City of Waverley

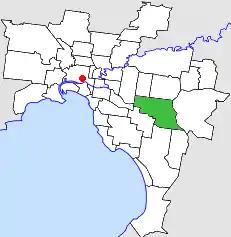
Location in Melbourne

The City of Waverley was a local government area about east-southeast of Melbourne, the state capital of Victoria, Australia. The city covered an area of , and existed from 1857 until 1994.